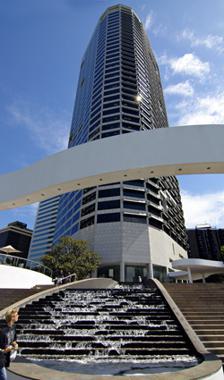
Building: Riverside Centre, Brisbane
Country: Australia
Year built: 1986
Skyscraper in Brisbane, Queensland Riverside Centre Viewed from Brisbane River General information Type Offices Location 123 Eagle Street, Brisbane , Australia Coordinates 27°28′02″S 153°01′49″E / 27.467174°S 153.030163°E / -27.467174; 153.030163 Completed 1986 Owner General Property Trust Height Roof 142 m (466 ft) Technical details Floor count 40 Floor area 50,000 m 2 (540,000 sq ft) Design and construction Architect(s) Harry Seidler Riverside Centre Location of Riverside Centre in Queensland Location 123 Eagle Street, Brisbane City , City of Brisbane , Queensland , Australia Coordinates 27°28′02″S 153°01′51″E / 27.4673°S 153.0307°E / -27.4673; 153.0307 Design period 1970s-1990s Late 20th century Built 1986 Architect Harry Seidler Architectural style(s) Modernism Queensland Heritage Register Official name Riverside Centre Type state heritage Designated 1 December 2023 Reference no. 602401 Type Commercial/Financial/Professional: Commercial offices/suites; Commercial/financial/professional: Professional offices/suites Theme Working: Working in offices Riverside Centre is a heritage-listed office building at 123 Eagle Street, Brisbane CBD , City of Brisbane , Queensland , Australia. It was designed by Harry Seidler , and was built in 1986. Completed in 1986, it contains 40 storeys and rises 146 metres (479 ft) above ground. The building is owned by General Property Trust . It was added to the Queensland Heritage Register on 1 December 2023. The base of the building fronts the Brisbane River with a CityCat wharf , has many cafes and restaurants. The Riverwalk , which links the central business district to suburbs both up and down the Brisbane river was built between the water and the public space surrounding the skyscraper. The open plaza and steps at the tower base is a recommended viewing point for the Riverfire celebrations. It formerly held the Brisbane Stock exchange. Norman Carlberg was the sculptor who collaborated with Seidler on works for the Riverside project. The site was initially a cemetery. It was later occupied by low level buildings attached to wharves. Riparian Plaza , the second major building in Brisbane designed by Seidler, was completed in 2005 and is located near the Riverside Centre. One One One Eagle Street is located between the two buildings. History Completed in 1986, Riverside Centre was designed as development company Lend Lease's principal project for the 1980s. It was built during a boom in office tower construction in Brisbane, including the emerging heart of the financial district between Queen and Edward streets. Designed by internationally renowned architect Harry Seidler in 1983, the $200-plus million development included a 40-storey office tower, a plaza providing open-air public space with access to the Brisbane River, and entertainment, food and transport facilities. Riverside Centre became home of the Brisbane Stock Exchange , with a purpose-built bourse on the lower office levels. It also became a popular centre for recreation, as Brisbane's social focus was increasingly oriented towards the outdoors and the river. Growth of the Brisbane Central Business District Part of the traditional lands of the Turrbal and Yuggerah people, the colonial occupation of Brisbane began with the Moreton Bay Penal Settlement (1824), before the area was opened for free settlement in 1842. Established on the site of the former penal colony, Brisbane then was encircled by two reaches of the Brisbane River, and was declared a port of entry in 1846. It became the capital of the colony of Queensland in 1859, and was proclaimed a city in 1902. The expansion of the colonial economy and related shipping activity from the 1840s shaped the need for buildings in Brisbane to house office-based work, banking, and insurance. Brisbane developed as Queensland's commercial and financial centre and its major port, hosting the headquarters for the colony's principal businesses, financial institutions, shipping companies and government. Its buildings were erected largely in economic boom periods in the central business district (CBD) in the 1860s, the 1880s and the 1920s. These were clustered into precincts, with most of the government buildings erected along George Street , the retail and financial district stretching down Queen Street, and a shipping, wharf, and warehouse precinct along the Town Reach , the riverfront between the Botanic Gardens and the Kangaroo Point bend. Surviving wharf and warehouse buildings in this precinct include AUSN House ( Naldham House ) (1870s), the Port Office (1880), the Brisbane Customs House (1889), Naval Offices (1901), and Smellie & Co's warehouses (1888, 1887 and 1896). In the early 1920s, most of the Brisbane CBD 's buildings reached only one or two storeys (including residences), with warehouses up to three and four storeys, and a small number of commercial buildings extending up to eight storeys (such as Perry House , built in 1910). The 1920s boom brought taller buildings, but in 1926, building heights were restricted to a maximum of 132 feet (40 m), or eleven storeys. The maximum height could only be achieved for buildings of fireproof construction, in streets wider than 33 feet (10 m); otherwise lower limits applied. Churches, chapels, ornamental towers, domes, and decorative architectural features could exceed that limit. Accordingly, financial buildings along Queen Street were erected up to ten storeys during the 1920s and 1930s, but most of the CBD's buildings were lower, including the six-storey Finney Isles store (1936), seven-storey National Mutual Life Association Building (1926), seven-storey National Bank of Australasia (1930), and ten-storey Colonial Mutual Life Building (1931). By the time construction work was halted for the outbreak of World War II , the Brisbane City Hall clock tower was the tallest structure in the CBD, being 278 feet (85 m) high. The rise of the office tower The second half of the twentieth century brought considerable change to the Brisbane CBD. Brisbane's population climbed to half a million in the late 1940s, overtaking Adelaide as Australia's third largest city. The CBD's first postwar office building, an eleven-storey curtain wall modern office block for MLC, was completed in 1956, though a credit squeeze limited further construction for the next several years. Between 1950 and 1965 few office highrise buildings were constructed in Brisbane. These included: Mutual Life & Citizens (MLC) Insurance Building, the first curtain-wall high-rise building in Queensland ( Bates Smart and McCutcheon , in association with Conrad and Gargett , 1956), Friendly Society Building (1957), and Taxation Building (1961). These all stood below the 132 feet (40 m) height limit. Shopping centres were built in the suburbs and shipping facilities moved further downstream towards the river mouth, leaving the CBD's traditional retail and wharfing precincts in decline. The shift of the wharves occurred in port cities worldwide in the second half of the twentieth century, as small inner-city wharves could no longer accommodate larger ships nor containerisation facilities. In Brisbane, additionally, the Kangaroo Point bend was too difficult for large ships to handle. Port facilities were relocated downstream from the 1940s, and ultimately the Port of Brisbane was built near the mouth of the river. However, Queensland's mining and property industries boomed in the 1960s and 1980s, encouraging investment into the state. This, accompanied by governmental encouragement of private enterprise, favourable development policies and the removal of building height restrictions under Brisbane's first Town Plan in 1965, increased business in Brisbane's CBD. High-rise offices were constructed across the CBD to meet demand from Queensland's growing tertiary industries, particularly finance (including banking, insurance and assurance, and merchant banking); government; and to serve as state headquarters for Queensland's agricultural, pastoral and mining companies. This private development was accompanied by a city-wide council-led program to modernise Brisbane, by providing or upgrading public facilities, roads, sewerage systems, and undertaking beautification projects: The high-rise office tower emerged as a building typology during the late 19th century in Chicago and New York in the United States of America, where architects and engineers manipulated the metal frame, electric lift, and air-conditioning systems to establish tall buildings for work spaces. During the mid-to-late 20th century this building type was increasingly constructed in Australian cities and continuously evolved with the established building tradition. While there are numerous descriptions of the height associated with the term "high-rise" worldwide, it is most often based on building codes and fire regulation applicable in individual geographical locations. With the removal of height limits in the 1965 town plan, Brisbane's high-rises rose above 132 ft (40.23m; approximately 11 storeys). High-rise office towers from the late 20th century typically featured a structural frame of metal, reinforced concrete or pre-stressed concrete; repeated floor plates with spaces for desk work; entrance foyers for centralised access; and vertical cores that usually assisted in withstanding lateral forces such as wind and included: lifts, stairs (for fire egress), toilets and service ducts. Most buildings of this type adopted the "shell and core" concept, where the exterior design of the building was highly-specified, and the interior spaces were standardised and flexible (largely open-plan), allowing for tenant-specified individual fit-outs and periodic refitting. Semi-public spaces that were at the forefront of user-experience, such as entrance foyers, lifts, boardrooms and restaurants, were often of a more refined architectural finish. During the 1960s and 1970s, heavy concrete curtain wall cladding was popular, and from the late 1970s, building designs increasingly featured flat, sleek and reflective surfaces, including all-glass facades or polished marble or granite. The curtain wall cladding was often modular and prefabricated. Sun control was handled in various and evolving ways, such as structural frame projections, external shading devices (including external hoods, screens, egg-crate sun breakers (horizontal and vertical flanges positioned in a square grid), or sun-blades), reflective glass, or interior blinds. Between 90 and 100 high-rise offices were constructed in the Brisbane CBD between 1965 and 2000, with more in near-city suburbs. The first building to claim a height over eleven storeys, the 16-storey Pearl Assurance office, was completed in 1966. The next several years brought a series of ever-taller buildings, from the 20-storey Manufacturers Mutual Insurance Building (1967); to the 23-storey Bank of New South Wales (1970); the State Government Insurance Office (1971); the first building over 60 metres (200 ft), 167 Eagle Street (1973); and a series of high-rise towers for government, mining, investment, financial and insurance groups completed by 1976, mostly designed in the "international modern" style which dominated high-rise office design in Australia. As at 1995, 80 percent of Brisbane's office space was constructed after 1970. The most intense growth in the CBD occurred in a five year period in the mid-1980s, when development underpinned by a resources boom triggered extensive office building construction. Almost 1 million square metres (11 × 10 ^ 6 sq ft) of floorspace was constructed in Brisbane during this time, significantly reshaping the city's appearance. Sydney and Melbourne had also experienced high-rise office growth, but, according to a 1985 commentator, "The boom in Sydney had to stop earlier because they simply ran out of space, and in Melbourne the boom just wasn't as strong. Brisbane was really it - the boom was extraordinarily strong and it went without any hitches". The former wharf and warehouse precinct along Town Reach was a focus for high-rise office development. It held the city's first high-rise and two of the tallest buildings (167 Eagle Street, 1973; and AMP Gold Tower, 1978), as well as several more modest high-rise offices. The construction of the city's first fully glass-clad "Gold Tower" for AMP in 1978 gave rise to the precinct being called the "Golden Triangle", and its reputation as a desirable office location. Office towers were erected in the Golden Triangle and named for the highest-paying lessee, ranging in scale from the 18-storey, $9 million GWA House on Market Street (1982), to the record-setting $60 million AMP Blue Tower (1984), a 35-storey "technologically-advanced marvel". Other towers erected in the Golden Triangle included the City Mutual Life building (1978), Charlotte Tower (1982), GWA House (1982), Société General House (1982), Bank of Queensland Centre (1982), Bank of New Zealand (1983), and 200 Mary Street (1986). The Golden Triangle became the CBD's acknowledged financial heart as the precinct became home to a series of "gleaming office towers". This development was described as: "Since the "82 Games high rise development has stretched up along the banks of the river, great canyons of steel, concrete and glass. Modern buildings that reflect the gold of the early morning sun." The 1980s also saw the emergence of office towers described in real estate parlance as "blue chip", "premium" or "prime", responding to demands from the financial and professional sectors. No objective rating system of building classifications existed at the time. The Building Owners and Managers Association and Property Council of Australia's Office Quality Grade Matrix was developed in the early 1980s to aggregate vacancy statistics rather than as a building ratings tool, though it was used as such (and in 2003, Riverside Centre and Waterfront Place were ranked as Brisbane's only premium buildings). Guidelines for office building quality were not developed until 2006. In the interim, the real estate market used subjective terms of prime, premium, A-grade etc. Notable amongst these were the Gold Tower, its twin "Blue Tower" (1984), the CML building on Queen Street (1984), Capital Centre on Adelaide Street (1984), Central Plaza One and Two (1987–88), and Waterfront Place (1990). These ratings led to some tenants seeking to upgrade away from buildings perceived to be lower grade. A Jones Lang Wootton (JLW) survey in October 1985 identified Santos House, Comalco Place [Blue Tower], and the Colonial Mutual building as "prime", with the forthcoming Riverside Centre and Central Plaza One also to fit into that category. In January 1987, when JLW's associate national director said that "contrary to popular belief, there is not an abundance of prime new office space available". In a single decade (1979-1989), Brisbane climbed from one of the least expensive cities for office rentals in the world, to 15th in the world for premium office buildings, and 24th in the world for office rentals overall. Brisbane had not been surveyed in the 1979 commercial property report, but its rents were on par with the second-lowest tier of cities which had been included in the report, with only one city ( Johannesburg ) commanding lower commercial rents. In the same decade Sydney experienced relatively little change, dropping from the fifth most expensive city in the world for commercial rents in 1979, to seventh most expensive city in 1988, and climbing to the sixth most expensive city in 1989. The long boom of Brisbane's office towers ended abruptly in 1990. Projects were put on hold as the Queensland economy began a downward turn, and Australia entered a recession. Several proposed major office towers projects were postponed or abandoned. Strong building activity did not recommence for another decade. After 1990, high-rise office buildings were constructed at 310 Ann Street ( c. 1992 ), State Government offices on George Street (1993), and the Harry Gibbs Commonwealth Law Courts (1994). The Crow Howarth building, opened in 2001 at 120 Edward Street, was announced as the "first commercial office building in the Brisbane CBD for over a decade". One project, Admiralty Wharves, was ultimately constructed in the 20th century, but without office towers as originally planned. Lend Lease, Harry Seidler and Associates, and Riverside Harry Seidler, 1954 In 1979, development company Lend Lease began investigating sites for a landmark project. Lend Lease, established in 1958 by Dick Dusseldorp , was one of Australia's largest development construction companies, responsible for housing, retail, and commercial construction across Australia in the second half of the 20th century. By 1985, Lend Lease had 'acquired a reputation for being Australia's premier property-development company producing developments "of such a scale and quality that few developers are in a position to compete against them". By 1989 it was Australia's 20th largest company. The company changed its name from "Lend Lease" to the single-worded "Lendlease" in 2015. The company formed a development triumvirate with construction and engineering business, Civil and Civic , and financial enterprise, General Property Trust (GPT), allowing it to undertake significant projects. Civil and Civic itself had been established in 1949 when Dusseldorp arrived in Australia to inspect the Snowy River Scheme for a Dutch joint venture, and decided to invest in the company's development potential. GPT was floated in 1971 and was the country's largest trust by the mid-1980s. These included: stage one of the Sydney Opera House , Caltex House, Sydney (1958), Lend Lease House, Sydney (1961), Hobart Place, Canberra, Consolidated Zinc building , Melbourne (1959), and Princes Gate towers , Melbourne (1966, demolished). The company had built two "landmark" or statement high-rise projects in Sydney: Australia Square (1968) and the MLC Centre (1976), both designed by architectural firm Harry Seidler and Associates. Encouraged by Queensland's economic progress and forecasts for further growth, the company focused on the Brisbane CBD for its 1980s landmark. Forecasts for further growth included the state's growing population, the ongoing mining boom and resources development, and potential for growth in leisure and tourism industries, all of which would be reflected in demand for commercial office space in the central business district. The company's attention was drawn to the burgeoning financial centre, where, by 1979, office towers lined the streets between remnant shipping company and government maritime buildings. Though construction had shifted towards the river, development on riverfront sites had been limited by a proposed riverfront road. The riverside road had been recommended in the 1965 Brisbane Transport Study, undertaken by American planning firm Wilbur Smith and Associates, and adopted by the Brisbane City Council as policy. The road, or Petrie Bight Expressway, was to be a twin to the Riverside Expressway running along North Quay to the Captain Cook Bridge , and any riverfront development would have to make provision for the road. The proposed expressway was partly responsible for the inability of British developers Hammerson Group to complete its proposed three-tower riverfront plaza, restaurant and bridge development. Later it contributed to the collapse of a plan to open a Hilton Hotel on a riverfront site. The Hilton Hotel instead opened in Queen Street, in a building designed by Harry Seidler and Associates. The disused wharves of the Australasian United Steam Navigation Company (AUSN), Thomas Brown and Son, and Nixon Smith remained in situ, used for carparking. A Lend Lease subsidiary, Lend Lease Developments, began to acquire multiple sites fronting Eagle Street and the river. These included the Wool Exchange, the buildings of transport company Luya Julius, Sun Alliance, Scottish Union, and Chiropractic House. In June 1981, the company announced that it had received approval in principle for a multi-million dollar riverfront development project. After a year of planning, revisions, and land purchases, in August 1982 the Courier-Mail published plans for "Riverside Brisbane", Lend Lease's $200 million development for its 1.4-hectare (3.5-acre) Eagle Street site. "Riverside Brisbane" was proposed to include an office tower, shops, residential apartments, plazas, promenades, a marina, an "historic precinct" for the soon-to-be-demolished Wool Exchange, and a section of the riverfront road, a condition of the development's approval. The accumulation of multiple large sites for a single development was not new to Lend Lease: its Brisbane project followed the successful pattern established in the 1960s with Sydney's Australia Square. In Brisbane, this involved purchases from a large number of reluctant sellers, who, according to the Lend Lease Corporation managing director, had to be made "offers they couldn't refuse". For Lend Lease, the high cost was offset by adherence to its risk avoidance philosophy. As Lend Lease Development's Queensland manager, Trevor Reddacliff, stated: "As a company, Lend Lease does not speculate and it does not create demand. A lot of leaders fail. We as a company would prefer to follow an established demand and probably pay a premium to avoid risk." The company highlighted its desire to create a "total pedestrian environment" with tourist facilities including restaurants, taverns and bistros "to give the complex life after business hours". 1978 map of the area showing Parbury Lane and the AUSN wharves, replaced by the Riverside Centre Over the following year, Lend Lease continued to accumulate land, as well as leasehold over a laneway (Parbury Lane), and the AUSN's No. 11 and No. 13 wharves within the river. Having acquired control over a 2ha site, Lend Lease engaged architect Harry Seidler to redesign the Riverside project in August 1983. Austrian-born Seidler had already achieved significant renown as an architect in residential and commercial designs, including the award-winning Rose Seidler house (1950), Australia Square, MLC Centre, the Australian Embassy in Paris (1977), and the soon-to-be-completed Hong Kong Club Building (1984). He had received multiple awards from the Royal Australian Institute of Architects , including its highest honour, the Gold Medal, in 1976, for outstanding achievement in architectural design and the promotion of architecture and the profession; and received an OBE for his services to architecture in 1972. His firm, Harry Seidler and Associates (established 1960), had been working with Lend Lease almost since its inception, designing apartment buildings (Ithaca Gardens,1960) and the controversial Blues Point Tower (1961), recreational facilities (Thredbo Ski Lodge, 1962) and commercial buildings, Australia Square and MLC Centre, the former of which was considered "one of Australia's most important works of the postwar period". Influenced by international architects, artists and designers Walter Gropius , Oscar Neimeyer , Marcel Breuer and Josef Albers , Seidler's designs strongly adhered to principles of modernist architecture . Modernist architecture developed in pre- World War I Europe and gained popularity in Australia after WWII. Notable for a rationalisation of planning, emphasising clarity and simplicity of form and detailing, the style had been adopted in Queensland in a variety of residential, religious, public, and commercial buildings. Examples include James Birrell's Centenary Pool Complex (1959), Brisbane City Council Carpark (1960), and JD Story Building at the University of Queensland (1964), Karl Langer's Main Roads Department Building (1967) and Chapel of St Peter's Lutheran College (1968), Jan Kral's Chelmer and Graceville railway station buildings (1959), and Donoghue and Fulton's Townsville General Hospital (1951). Seidler was one of the country's foremost postwar architects to design in the modernist style. "From the early 1950s onwards, the steady stream of uniformly high-quality work from Seidler's office set a standard against which the work of other modernists has tended to be judged". As in earlier projects, Lend Lease allowed Seidler creative freedom to achieve the design requirements. Lend Lease's brief for the project was for 50,000 square metres of commercial office space with 1,500 square metre individual floor areas, including a purpose-built facility for the Brisbane Stock Exchange, a five-storey office building, retail and tavern, a hotel, riverside restaurant, public ferry, and private marina. Riverside was one of the final collaborations on which Seidler would have such freedom, after a change in Lend Lease leadership. While the facilities remained relatively consistent with the earlier design, Seidler's design for Riverside reenvisaged them into an integrated plan adopting his architectural philosophies, similar to his designs for Australia Square and MLC Centre. The Riverside project design was reportedly produced by Seidler over a weekend. At the centre of the site was a triangular-shaped office tower, set in an open-air plaza, with surrounding low-rise retail, entertainment, and commercial facilities. The buildings featured clean lines and limited ornamentation. The positioning of the office tower, set back on its plaza, was in accordance with modernist design principles, while the curved form and position of the low-rise buildings within the plaza provided an organic-shaped contrast to the geometry of the tower. The office tower was 40 storeys, including two basements for carparking, but is someimes described as being 38 storeys through 42 storeys. The tower's height has also been variously recorded as between 146 and 154.7 metres (479 and 508 ft). The inconsistencies appear to be due to the inclusion or exclusion of the two basement levels, the number of office levels (possibly including or excluding the open-air penthouse sky terrace), and the number of storeys occupied by the foyer. The office tower was positioned in line with the city street grid, providing views along Eagle Street and down Elizabeth Street , while its triangular shape allowed two-thirds of the office's full height glass windows to face the Brisbane River. Aluminium sunshades, fitted on two sides of the building, were designed to address the different angle of the sun on each elevation, but minimise disruption to the views. Recessed sky terraces interspersed across two sides of the building broke up any repetition. The tower was to be clad in a cool pearl-coloured granite, providing a contrast to the glass towers emerging along Brisbane's skyline. Eagle Street entrance, 2023 The main entrance to the tower building, from Eagle Street, was covered by a glass canopy with gathered columns. In 1989, Riverside Centre's entrance canopy was described as "a glass rendition of the traditional verandah" in a piece by Harry Seidler, who stated, "The fact that we occasionally have downpours can generate a response in design solutions for the covering of building entrances. The results can translate our needs into unmistakably Australian images." These were braced by radiating concentric floor ribs, providing ornament as well as being a structural necessity. This led into a four-storey (15m), glass-walled foyer, with exfoliated black granite-lined floor with strips of travertine. The foyer was ceiled by external support concrete beams brought together in a decorative web pattern, designed by Mario Desideri, successor to renowned Italian engineer Pier Luigi Nervi . Seidler continued to uphold the lessons of Nervi throughout his enduring career. Indeed, in his following buildings, such as the Grosvenor Place in Sydney and at the Riverside Centre in Brisbane and for a bridge proposal in Brisbane (1978), Seidler adopted a section for the pillar that recalls the trestle designed by Studio Nervi. Services were located in the building's core. The height of the building required three banks of lifts, with changeover levels, and a separate lift to the two basement carpark levels. The tower contained 36 levels of offices to be leased to commercial tenants. The column-free, open floor plates allowed for fit-outs to be adapted to a tenant's preferences, and easily altered when turnover occurred. At 1,500 square metres (16,000 sq ft) the tower's floor size was unusually large, allowing larger firms and businesses to consolidate their operations into a smaller area, providing advantages in improving communications and reducing costs. Plans for the plaza changed slightly after an additional land purchase was settled in 1984. A 350-room hotel building was postponed for a later stage, while a six-storey office building morphed into a single-storey commercial structure; and a low-rise riverfront residential apartment building was removed. The latter provided additional space for the open plaza, which occupied over half of the site, providing unimpeded views and direct public access to the river. It was enhanced by landscaped gardens, trees, and a jet fountain water feature which pooled on each side of the triangular building's riverside face, and cascaded down the terraced plaza towards the river. The landscaping was by Hawaiian firm Belt Collins & Associates and the fountain by American Richard Chaix, though Philip Goad notes that Harry Seidler and Associates were responsible for the hard landscaping. Stairs and ramps (called by Seidler, stramps) carried pedestrians down to the riverfront, where a promenade extended along the site's 180m river frontage, lined with bollards linked by nautical chains, purpose-designed by the architectural team. A ferry terminal and marina, which led off the promenade, provided public and private access to the site from the river. Views from the plaza took in the sweep of the Town Reach, Kangaroo Point Cliffs and Story Bridge , framed by a curvilinear beam across the step-ramp and cascading fountain. The public plaza was of particular significance to both Seidler and Lend Lease. Lend Lease had long envisaged the waterfront public space as an important part of the landmark project, while for Seidler, the provision of public space in the creation of an urban environment was an essential part of his design. Seidler considered it "socially irresponsible to build to high indexes of 12 or 14 unless there is a limit on site cover of no more than 25% to 35%... to generate some breathing space of the additional thousands of people that work in such buildings to create genuinely useful, new, open or sheltered urban spaces - places of repose and recreation - much needed open public space on private land". Seidler said that Riverside would be a place for people: "It'll be a meeting place, a shopping place, an eating place - a landmark for decades to come." Construction of the Riverside Centre Site work was underway on the project by April 1984, when the name "Riverside Centre" was publicly used. Construction work officially began in June 1984, and was launched with a flag-raising ceremony featuring the Queensland Theatre Orchestra, two tonnes of fireworks, a 400-person cocktail party, and a two-hour riverboat dinner cruise for one hundred children from the St Vincent's Home for Children. In accordance with its intention for Riverside Centre to be its landmark development of the decade, Lend Lease promoted the building project heavily, including addressing any potential issues with an immediate public relations campaign. When a series of blackouts affected CBD buildings in March 1985, Lend Lease advertised Riverside as 'Brisbane's Most Prestigious Powerhouse', promoting it as "the only major centre with 4 generators capable of supplying 100% power to the whole building, a technological masterpiece". Civil and Civic began construction of the office tower in 1985, progressing at an average of one floor every four days. The core was built first using a jump-form technique, and the concrete tower was poured in place , with prestressing occurring on site. Economic considerations built into the design helped to speed construction and minimise costs; the corners of the tower's triangular shape were rounded to simplify the design, and repetition of elements allowed for uniformity of structural beams. Seidler devoted much attention to the systematic manner in which the work would be erected and to the precise detailing of its tectonic form. Seidler said "A triangular office configuration with one third of a circle in each corner results in a building with only one span length for every beam and only one facade unit of identical structural spacing. This allows a rapid repetitive construction cycle". Pylons were laid into the river in March 1985 for the riverfront road, which was to run under the development, but within months, the requirement for the road had been scrapped. Lend Lease had successfully negotiated a reduction in the height level of the riverside road as plans for the development were underway. The riverside road was publicly criticised, particularly as the river itself was increasingly seen as an asset The road was finally scrapped early in Lord Mayor Sallyanne Atkinson's administration. In her autobiography, Atkinson directly connects the Riverside Centre development to the decision to not proceed with the riverside road. The topping off was celebrated in October 1985 with full-page newspaper advertisements congratulating the workers, and a large party was held. The following twelve months was spent finishing the building, plaza and low-rise buildings, installing office fit-outs, landscaping, and trees on the terrace gardens. This included a 20 metres (66 ft) Moreton Bay fig tree sailed up the river from Jacobs Well on a barge. The fig tree was chosen "to maintain the character of the area", in recognition of the stand of fig trees in a triangle in Eagle Street , but was removed some years later. The cost of the project allowed for high-quality materials, finishes, sculptures, and artwork. A sculpture by artist Norman Carlberg , "Winter Wind", a 10m repetition of a single quadrant shape in white-painted steel was commissioned and installed in the main section of the foyer (from the Eagle Street entrance), and tapestry artwork by Alexander Calder (a favourite artist of Seidler, whose work had been used in earlier Lend Lease developments) along the travertine walls of the lift core on the north and southern sides of the foyer. The architectural team from Harry Seidler and Associates, including Harry Seidler, Henry Feiner, and Greg Holman, designed minutely-detailed interior fittings in what was referred to as "a "ridiculous amount" of design creativity", including purpose-designed light-up elevator buttons, ashtrays, and skirting ducts. Around $15 million was reportedly to be spent on interior fit-outs for tenants in the four month period leading up the building's opening, "the same efforts needed to build a small city high-rise". The Inns of Court tower, built on the corner of Turbot Street and North Quay in 1986, cost $10.5 million, while a 13-storey office tower at 316-318 Adelaide Street, opened in 1986, cost $8 million. The initial fit-out included a purpose-designed facility on the fifth and sixth floors for the Brisbane Stock Exchange , the building's anchor tenant, featuring a trading floor, theatre and a mezzanine over the foyer, and no external windows. Pre-commitment tenants were able to specify their own fit-outs from the outset, including stairs between levels. By its opening Riverside Centre had over 75% pre-committed tenants (a high figure for the time). The plaza was also minutely detailed, with granite seating, signs, waste bins; porfido (porphyry) plaza paving; and the Riverside Centre name and logo across the site. Press releases in mid-1986 noted that the attention to detail went as far as boardroom considerations of the sandwiches to be served in the food court. The plaza buildings included a single storey commercial building on the northern side close to Eagle Street ('North Court' or north-west plaza), and Michael's Riverside Restaurant on the riverside, cantilevered over the river (north-east plaza). On the southern side, a single-storey retail court near Eagle Street flowed into a two-storey building fronting the river promenade (south plaza). The lower floor held "On the Deck" eateries and shops, while on the upper floor was 'Friday's', with outdoor bar terraces featuring finishes in imported granite and overlooking the plaza and river. The plaza buildings' financial, retail, care services and eateries would not only serve Riverside Centre workers, but also the 14,000 to 20,000 office workers employed throughout the Golden Triangle, where these services were limited. A restaurant in the Société Générale building was proposed for opening in 1982, and a cafe; was part of the AMP Gold Tower development. Some other buildings had cafeteria on upper levels, for building users, but few public eateries were located in the Golden Triangle. Lend Lease aimed to provide a range of eateries, from restaurants for business lunches to quick dine-in or casual takeaway, to Friday's, catering for after work crowds. Retail fit-outs were by Aspid International. Climatic considerations had been woven through the design, and were implemented during the construction. The use of sunshades (installed in 1986 as the building's 'eyelids') and granite facing, instead of a glass-faced facade, reduced heat load on the building. The use of granite also reduced maintenance costs. Hailstorms in January 1985 led to extensive testing to ensure the sunshades would withstand future storms, and a year-long study was undertaken to determine individual angles of installation. The glass canopy over the main entrance and a wavy canopy connecting the tower's north-eastern entrance to the northern plaza buildings provided shelter from subtropical downpours. The length of the project allowed time to study and eliminate wind tunnels in the plaza, and to best position outdoor eating areas for summer shade and winter sun. This, Lend Lease Development hoped, "would ensure that people would be drawn to the plaza not only because of its facilities and views, but because it offered the right atmosphere at the right time of year". Tenants moved into Riverside in September, before celebrations to mark the building's opening began on 1 October 1986. The fireworks displays, hot-air balloon launches and parachutist drops were covered in newspapers and on the evening television news. Ten days of celebrations followed. The final day's celebrations included puppet shows, helicopter rides, and another fireworks display. The tower was intended as an "intelligent building", with advanced technology installed. The office tower's "intelligence" was centred on a local area network , controlling services and building automation , communicating automatically with carpark and services, lights, and voice-activated air conditioning. The technology was advanced for the time, but was intended to allow for future technology to be integrated into the building, keeping it "state-of-the-art" for as long as possible. On completion, the building was transferred to GPT. The official handover ceremony included using the tower's advanced technology to turn on the top floor air-conditioning from Sydney. GPT had publicised its interest in purchasing the development in January 1984. This was to be GPT's first investment in Queensland, and Lend Lease chairman GJ Dusseldorp faced questions from GPT unitholders over why they should invest in a property in Brisbane. The state's population growth and the city's favourable development policies were credited with giving Brisbane the "best potential for growth of all the capital cities". GPT's February 1985 meeting, described as "Australia's largest business meeting", was held in Brisbane, where Dusseldorp was inspecting the progress of Riverside Centre. The acquisition of Riverside Centre on 30 September 1986 for an initial $171.5 million pushed GPT's assets close to $1 billion. Architectural recognition Riverside Centre drew immediate acclaim from the architectural world. It was covered in Australian and international architectural publications, including the Japanese Architecture and Urbanism, Sydney's Corporate and Office Design and Constructional Review, London's Architectural Review, and the Austrian Architectur Actuell. It was awarded the Royal Australian Institute of Architects' (Queensland Chapter) best building award in 1987 (joint winner with the State Works Centre, which is no longer extant), which acknowledged the "superbly detailed, sophisticated" tower as "the central focus of a well ordered urban precinct which provides the city with a fine example of the potential to be gained from positively relating development to the river". The entrance lobby was described as "somewhat overwhelming, but impressive"  and overall "the incorporation of water in the pedestrian concourse, art works in the lobby and well selected furniture contribute to an overall feeling of good taste". The foyer was divisive; the 1988 Robin Dods award jury president expressed reservations over its height, but in 1992 the RAIA Queensland Chapter president called the foyer "outstanding" in its uniform use of materials and skilful integration of the structural elements into the decoration. The curvilinear beam was questioned by architectural commentators and members of the public (as it "seems to interfere with the river relationship and restricts views to Kangaroo Point", but, Seidler explained, it served a most important aesthetic purpose. It defines and forms the visual boundary to the public plaza (without which the space would just 'fall out' towards the river). This is an essential factor in creating a valid urban space in which people feel 'contained' and are tempted to linger, which they do not in open plazas without visual boundaries." The national architectural body, the Royal Australian Institute of Architects, awarded Riverside Centre the Sir Zelman Cowen Award for non-residential works in 1987 (joint recipient with Dinner Plain Alpine Village, near Mount Hotham ). The Sir Zelman Cowen Award was generally awarded for public architecture, but Riverside Centre's public pedestrian plaza set it apart from other private developments. As the jury noted, Riverside Centre reflected Seidler's approach to high-rise projects, where "the use of a high-rise solution justified by the provision of open space for people at the foot of his buildings, providing a community attraction for all those who do not directly use his building, but seek shelter in the city oasis he creates". While the project was not "anything radically new" for Seidler and his "already well-honed skills", the project's scope and size "allows his very simple clean cut design approach to make an impact by its repetition over a large area and a number of small buildings at the concourse level". Also "'Brisbane's Riverside Centre might seem, because of its substantial office tower, to have wandered over the borderline between the public and the commercial categories. Nevertheless, anyone who has been in Brisbane on a weekend, when the Riverside ground level plazas are throbbing with market stalls, eating and meeting places will appreciate what a vital contribution this architecture makes to public urban life". In addition to the "interesting architectural solutions" of the building itself (including its triangular shape, clean building lines, the texture provided by the aluminium sunscreens, and the 'imagination and attention to engineering detail' expressed in the foyer's ceiling), the "impressed jury" noted Riverside Centre's "unique relationship to the Brisbane River", linking the tower to the river and making the river "not only part of the building, but a focal point". Renowned British historian of modernist and contemporary architecture, Kenneth Frampton , authored a publication on Riverside Centre in 1988. "In many respects Riverside Centre represents a consummate synthesis of everything that Seidler has projected and realised over the past twenty years", Frampton wrote, marvelling at the "straight-forward logic with which Seidler has arrived at the parti for Riverside Centre". "A balance is established between the twin dialogical themes that inform the entire work; on the one hand, the opposition between tectonic and organic morphologies, on the other, the play between symmetry and asymmetry, which permeates the entire site and which will be so much more dynamic as a dialogue, once the project is complete". In a later publication, Frampton highlighted the vertical juxtaposition of the tower against its horizontal length; the play between symmetry and asymmetry of the structures across the site, and "the contrast between the tectonic logic of the skeleton structure and its plastic amplification as an isostatic form". Months after the completion of Riverside Centre, Seidler was named a Companion of the Order of Australia (AC) for the advancement of architecture. He and the architectural firm went on to design a number of office towers around Australia, including Grosvenor Place, Sydney (1988); Shell House, Melbourne (1989); Capita Centre, Sydney (1989); and QV1 , Perth (1991). Frampton and some later commentators, including Australian architect, academic and author, Jennifer Taylor , considered Riverside Centre a standout amongst Seidler's later office tower developments: an evolution in Seidler's work incorporating the landscape concepts of South American architects Burle Marx and Niemeyer and notions of "isostasis". Neville Quarry notes that 'in his recent works, such as QV1 in Perth and the Riverside Centre in Brisbane, that Seidler's balancing of the contending pressures of rectilinear and curvilinear motifs would most closely fit Frampton's notions of isostasis". Seidler's solution to the problems of urban space in Australian architecture; a demonstration that it was "still possible to continue with a viable culture of modern architecture"; and "a notable urban achievement, which, besides being an accomplished work of architecture, regenerated an entire urban precinct and turned the focus of a city towards its river with unprecedented generous riverside plazas". In 1996, the Royal Institute of British Architects awarded Seidler the Royal Gold Medal for Architecture, one of the highest honours for architects in the world, for his body of work. In his accompanying speech, Seidler referenced Riverside Centre (alongside other projects). Seidler was the second of only two Australians to date to receive the Royal Gold Medal for the promotion of Architecture, awarded since 1848 (the first being Sir Arthur George Stephenson , CMG, AMTPI, in 1954). In 1988, Riverside Centre received further recognition as the joint winner of the Robin Dods award (a triennial award by the RAIA Queensland Chapter for excellence over a three-year period), as, according to the judging panel, it 'sets an incredibly high standard as well as giving Brisbane a magnificent riverfront public space'. The building received first prize in the 1989 Marble Architectural Awards in Carrara , Italy. In 2011, the Queensland Chapter of the Australian Institute of Architects (formerly Royal Australian Institute of Architects) awarded Riverside Centre the Robin Gibson Award for Enduring Architecture . This award is given to a structure at least 25 years old, of outstanding merit that, considered in a contemporary context, remains important as a high quality work of architecture. Riverside Centre was also recognised as significant 20th century architecture by the AIA at both State and National levels. Office impact Riverside Centre's opening had an immediate impact on Brisbane's commercial office market. Thanks to the availability of river views across two-thirds of the tower, Riverside commanded some of the highest rents in Queensland - $444 per square metre in 1988 - and was credited with increasing rental levels in prime office market from 15% to 20%. The office tower's triangular shape was selected to enable the highest number of office windows with views of the Brisbane River, as real estate professions advised that rental returns for offices with clear, unobstructed water views would be 15% higher. The presence of the Brisbane Stock Exchange in the tower encouraged legal, accounting and stockbroking firms, including some establishing Queensland offices for the first time. The prestige of the building was also acknowledged as a draw for some tenants. The Queensland Division of the Building Owners and Managers Association awarded Riverside Centre a special citation for its "outstanding contribution to the city by establishing Brisbane as a mature commercial centre and for its civic and environmental design". Developers undertaking other large office tower developments in the Golden Triangle acknowledged the new standard the project had set for the "top end of the market", while the Queensland Governor stated in 1988 that Riverside Centre "has brought a whole new dimension to the standard of accommodation to which professional and commercial organisations may aspire". Serge de Kantzow, who was behind the Central Plaza One development, stated in 1985 that his office development "would be designed specifically to fill the prestige market after Riverside opens". FA Pidgeon, then developing the Waterfront Place development nearby, said that Riverside Centre "set the benchmark and created an awareness of the desirability of prestige space", and that Riverside "had demonstrated that when a building stood out 'a country mile' ahead of the others, it created its own demand", adding that Waterfront Place "will set new standards". In 1989 the chairman of the Queensland-based development company Kern, Barry Paul, said that Brisbane needed to create more modern buildings to remain competitive: '"If Brisbane doesn't produce more Riversides and more Waterfronts, then the Brisbane CBD will be obsolete". Kern had recently completed the Harry Seidler-designed Grosvenor Place in Sydney and had planned a development, Landmark Tower, also designed by Harry Seidler, on Margaret Street . Though a private development, Riverside Centre was highlighted by state and local governments as evidence of the city and Queensland's growth and development. It was promoted by successive Brisbane Lord Mayors as part of Brisbane's diamond jubilee and the Shine On Brisbane campaign; in the United States as a technologically "intelligent" building; and was featured in a Queensland Government television programme in the late 1980s. Its completion, alongside that of the Brisbane Transit Centre in Roma Street, prompted "a school of thought that Brisbane is capable of being the business capital of the south-west Pacific by the year 2000". The scope and cost of the office tower development project was significant. The size of the site - 1.4ha - dwarfed most of the sites on which Brisbane's other office towers were erected. Lend Lease had amassed a 2 hectare site in total (both freehold and leasehold), but stage one had been laid out on 1.4 hectares. Few other office high-rise towers were erected on such large sites, with only two subsequent projects (Waterfront Place, 1990, and Cathedral Square, 1989) on par. The Riverside Centre site also dwarfed several CBD sites intended solely for public purposes or recreation, including Post Office Square , King George Square , Anzac Square , and Queens Gardens . For a brief time it was the tallest building in Brisbane (though its successor was under construction when Riverside opened). At a reported cost of $200 million, Riverside Centre was the first office tower development in the CBD to cost over $100 million, and was significantly more expensive than the record-setting AMP Blue Tower, constructed two years earlier for $60 million. The official cost of the project was not publicly released, though several different figures were reported. Initially reported as a $100 million in 1981, the estimate had climbed to $200 million by August 1982. By December 1983, it was reported as a $250 million project, more expensive than both Expo 88 ($180 million) and Conrad Jupiters Casino at the Gold Coast ($175 million), as Lend Lease revealed that it had already spent $40 million on the development. By 1984 this cost had been revised again to $300 million, but that figure was to include a second stage development. The development was sold to General Property Trust in 1986 for a sign-over price of $171.5 million and a total sales price of about $200 million. The project was mostly commonly referred to as a $200 million project, including by contractors Civil and Civic. Riverside Centre remained one of the few 20th century office tower developments in the Brisbane CBD to cost over $100 million, with only two further projects, both neighbours to Riverside Centre, before the economic recession of the 1990s: the two-tower Central Plaza complex designed by Japanese architect, Kisho Kurokawa , and Queensland architectural firm, Peddle Thorp , opening in two stages; and Waterfront Place , designed by Perth architectural firm Cameron Chisholm Nichol , and also opened in two stages (Eagle Street Pier, 1989; Waterfront Place, 1990). Public impact Ferry wharf at the Riverside Centre, 2023 The public aspects of the development were also quickly appreciated, as Riverside Centre began to draw people to the city after working hours. Ferry services started at the Riverside ferry wharf , which replaced the Creek Street ferry stop, in October 1986, bringing city workers and visitors to and through the site. A high-speed service running to the University of Queensland's St Lucia campus started the following year, and CityCats served the terminal from 1996. By 2003, Riverside was Brisbane's busiest ferry terminal, serving 400,000 passengers annually. The riverfront promenade was incorporated into a bikeway that was extended along the riverfront in the mid-1990s, providing riverfront access to the site for pedestrians, cyclists, and commuters. Subsequent developments, including Waterfront Place, had included promenades to link into Riverside Centre's, before it became part of Riverwalk in 1997. The south plaza eateries were advertised to the public to "come and enjoy" while "soak[ing] up the feel of the tropics under the sun and the palms, beside the river". Friday's and Michael's became popular venues for Brisbane residents - students, those celebrating special events, and office workers - over the following years Friday's hosted Australia Day and end of financial year parties for corporate workers, charity fundraisers with up to 800 people, music events, and university student carnivals with over 2,000 people. In 2008 and again in 2018 Friday's was described as a "Brisbane institution". Building management and tenants hosted art displays, showcase exhibitions, and fundraising events in the foyer; and a viewing gallery in the Stock Exchange fit-out was open to the public. In May 1987, the recently-formed "Cats Tango" craft markets were moved to the Riverside Centre plaza. Renamed the Riverside Markets, the Sunday event proved a huge attraction, bringing large numbers of suburban residents and international tourists to the site on a weekend for the next 22 years. Architectural commentators also noted the popularity of the plaza at lunchtimes and weekends with the market in 1992. The Riverside Markets were promoted internationally and won two tourism awards before they moved locations. Riverside's development, and the intense change in the CBD's physical fabric, was accompanied by significant social and cultural change. As Brisbane's population reached over one million people in the early 1980s,. The population growth through the 1970s, particularly from interstate migration and an increasing proportion of tourists, moved Brisbane "closer to challenging Melbourne's status as second city". The city prepared to host two major international events: the 1982 Commonwealth Games and the 1988 World Exposition (colloquially Expo 88 ).The "Shine on Brisbane", 'Image "82" and 'Image "88" campaigns encouraged beautification in and around the city, and the city was promoted internationally (particularly in the United States) amidst a push to encourage international tourism. Brisbane was also the host of the 1989 International Conference on Tall Buildings and City Development, run by the International Council on Tall Buildings and Urban Habitat. Pedestrianism was improved in the city centre with the construction of pedestrian bridges crossing Anzac Square (1982) and the opening of Post Office Square (1984). The Queen Street Mall , opened in two stages (1982 and 1987) both improved pedestrianism and enticed shoppers to return to the city. Legislative change in the late 1970s provided for Friday night shopping in the city and Sunday trading in hotels. Riverside Centre was part of Brisbane's identity shift in the 1980s, providing facilities for al fresco dining before it was incorporated into the Town Plan in the 1990s; and popularising open, riverfront gathering space with markets and promenades in the leadup to Expo 88. Other indoor-outdoor dineries also opened before al fresco dining was incorporated into BCC town planning regulations. It was popularised at Expo 88 and Park Road in Milton had become renowned for courtyard dining before footpath dining was officially permitted in April 1992. Christmas tree in Riverside Centre foyer, 2016 Riverside's opening also coincided with renewed public interest in the Brisbane River. A hub for commerce, transport and recreation from the mid-19th century, the Town Reach of the river had fallen out of favour in the second half of the 20th century, as wharves and bathing facilities were removed, and the Riverside Expressway cut off public connection to the riverbanks. Only a promenade through the Botanic Gardens provided unimpeded access to the river. From the late 1970s, river management, development and clean-up committees had emerged, urging an end to dredging, cleaning up the river, beautifying and managing development on riverbanks. Brisbane City Council declared 1987 the "year of the river", creating river management studies and strategies, and a riverfront walk was opened through the mangroves . Increasingly, images of Brisbane portrayed the river from the Story Bridge or Kangaroo Point, with Riverside Centre at their centre. The relocation of the Customs House ferry terminal to Riverside Centre placed the new office tower at the heart of river transport into and out of the city. In coming years, as Brisbane's "River City" identity emerged, Riverside Centre's restaurants and terraces became a popular gathering space for New Years' Eve fireworks, special events such as the arrival of the " tall ships " in 1987 and 2001, the docking of the Endeavour replica in 2011, the annual Riverfire festival fireworks displays, and a  Christmas procession. Some commentators - such as David Malouf - credited Seidler and the Riverside Centre with turning Brisbane "in a whole new direction, so that what had been a sluggish stream at the bottom of the city's backyard became a living waterway", and ultimately the emergence of Brisbane's identity as a "River City": Riverside Centre in the 21st century Riverside Centre has continued to attract and retain high-profile tenants to its office tower, including stockbroking firms, banks, accountants, legal firms and in 2023, the organisers of the Brisbane 2032 Olympic and Paralympic Games . "The Riverside Centre is a funny building in that it is getting on a little big age-wise, but it does not look like it has aged," said one tenant in 2009. "It is just a very high quality building." The tower's anchor tenant, the Brisbane Stock Exchange, was replaced by the Australian Stock Exchange (ASX) in 1990, remaining a significant financial centre in Brisbane until 2005. As home of the ASX, the building was a target for protests in 2001, and Richard Branson launched Virgin Blue onto the ASX from the building's foyer in December 2003. In 2006, the twenty-year old office tower was fully leased, and was still referenced as a benchmark by developers. A spokesman for Devine, about to undertake construction of a 25-level office building on a site with approval for a taller building, noted that the company was "not trying to build the Riverside Centre". In 1999, a section of Riverside Centre's 2ha site was sold to Singaporean development company Bloomberg. Bloomberg and its subsidiary, Riverside Developments, engaged Harry Seidler and Associates to design a new mixed-use (residential, retail and commercial) tower for the site, to be called Riparian Plaza . Designed to complement Riverside Centre, and opened in 2005, Riparian Plaza received the AIA's National Award for Commercial Architecture in 2007. According to de Gruchy, "The sculptural entrance columns of Riverside and the new Riparian Plaza by Harry Seidler and Associates add further quality to the architectural environment of the precinct which now stretches beyond the old Customs House." In 2007, approval was given for the construction of a new high-rise office tower at 111 Eagle Street, designed in 2009 for GPT by Cox Rayner. The development involved the removal of part of the south plaza building, containing retail on the ground floor and an opening to Friday's. A 255-square-metre (2,740 sq ft) section of the Friday's deck, 584 square metres (6,290 sq ft) of the retail court and 19 car spaces were demolished in 2008 for the 111 Eagle Street tower. Friday's retained about 1,400 square metres (15,000 sq ft) of floor area. The Eagle Street tower known as "One One One Eagle Street" opened in 2012, receiving national commendations for Commercial Architecture and Sustainable Architecture from the AIA in 2013. Changes have been made to Riverside Centre to adapt to changing business needs. Such changes have generally been sympathetic to the original design and of a high quality, frequently undertaken with the assistance of Harry Seidler and Associates. Fit-outs in the office tower and plaza buildings have regularly changed to suit new tenants, including remodelling of the ASX floors and the installation of river-facing windows in the formerly windowless lower levels. Michael's restaurant remained in the north-east plaza for 21 years. Friday's remains in the south plaza,  operated by Weller Hotels and Tavern until 2018. A coffee shop was added to the foyer in 2007, while in 2008 the Calder tapestries were replaced by a Robert Owen piece, HAZE (Spectrum Shift), and Sydney Ball's October Fields in 2016 (commissioned by Harry Seidler and Associates, selected by Penelope Seidler and recommended by Greg Holman). Seidler was an admirer of Owen, and Ball's works had been used in other Seidler towers. The foyer was refurbished in 2016, including new entry doors, cafe fit-out, reception desk and new furniture and digital tenancy directory installed. The Eagle Street canopy was reglazed, with advice and guidance from Harry Seidler and Associates. The office elevators were remodelled and modernised in 2016-2018, receiving an international award in 2019. Fit-outs in the plaza eateries were also changed for new occupants in the 21st century, and the north-west plaza was converted to a tavern in 2003. In 2002, the owner of the Pig-n-Whistle tavern chain announced plans for a $3.4 - $4 million fit-out in the north-west plaza building, including the addition of an external covered area, a downstairs keg room and storage area. The signage and fencing for the tavern fit-out became the subject of a copyright ( moral rights ) case. The case was settled out of court. Riverfront restaurants, fronting the boardwalk, were opened in 2008 in the space set aside for the riverfront road (The Groove Train in the north-east plaza and Jellyfish in the south plaza). New glass awnings were installed on the plaza buildings in 2006, and a second storey was added to the north-east plaza in 2008, both designed by Harry Seidler and Associates' Greg Holman. The plaza was relandscaped in 2016, receiving an award from the Australia Institute of Landscape Architects Queensland for its "respectful" but not "subservient" response to the "iconic building" in 2018. The ferry terminal fabric was replaced in 2003, though original fabric was left in the waiting area, including a granite seat and sign, and remains in use in 2023. The marina was reduced at the same time and removed in 2017. 2011 floods at the Riverside Centre The complex was evacuated during the January 2011 floods . The carpark remained closed for a month, and the two boardwalk restaurants were refitted. The boardwalk restaurants were again inundated in the February 2022 flood and refitted. On 28 July 2023, the place's owner received development approval for the partial demolition of two levels of existing basement car park and full demolition of the existing low-scale buildings located at the northern end of the site to facilitate the reconfiguration of the basement car parking areas and additional bicycle parking and servicing areas and the construction of a 26-storey office building with retail uses provided at the lower levels. Description Riverside Centre (completed 1986) is an office tower complex located at the north-eastern edge of Brisbane central business district (CBD). It includes an office tower, public plaza, plaza buildings, and a section of a riverside promenade known as the Riverwalk. The 1.35ha site fronts Eagle Street to its north-west and the Brisbane River to its south-east, and its other (north-east and south-west) sides are bounded by high-rise commercial and mixed-use buildings. Standing within Brisbane's Golden Triangle precinct, the complex employs cohesive Modernist design principles and makes a notable contribution to the cityscape. The complex is laid out with the 40-storey office tower standing centrally on the site's western (Eagle Street) edge, with a low-rise, mixed-use plaza building (fronting the Brisbane River to the south of the office tower) and a public plaza that steps down towards the river. The office tower's triangular form maximises views out to the river. The Riverwalk runs along the length of the site's river edge and extends over the water. Under the pFlaza are two levels of underground car parking and service areas. Riverside Centre contributes to the vista of the Brisbane CBD skyline from the Brisbane River (Town Reach), Kangaroo Point and the Story Bridge. Its riverfront siting, distinctive forms and surrounding open and low-rise plaza setting accentuate the place within this view. Office tower View of Brisbane River from a corner "sky terrace" on the top floor, 2023 The office tower's triangular plan form with rounded corners is orientated so that one side of the building faces Eagle Street to the north-west, and two sides face north-east and south-east to largely unobscured views up and down the Brisbane River. The 40-storey concrete structure has two basement levels and a tall foyer occupying the entire ground floor at the plaza level. The office tower's exterior is a grid of grey granite stone cladding and large banks of fixed windows shielded on the north-east and north-west sides by external metal sunshades. The grid is interrupted by "sky terraces" (recessed open-air balconies) at various locations on the river-fronting (south and north-east) elevations of the building, accessed via some offices. The building has a flat roof , with the top storey externally expressed by having fewer windows and housing the largest "sky terrace", expanding along the eastern corner. The office tower exterior has a strong, clear form and a graphic aesthetic quality depicting Modernist principles. The base of the building (formed by the foyer level and two mezzanine levels above (known as levels 5 and 6; former Brisbane Stock Exchange) has a solid and heavy exterior appearance. Clad with polished granite stone, this solid form melds at the ground level into two massive hyperboloid columns at either end of the Eagle Street elevation. These columns frame the building's entrance, which is further emphasised by an undulating, metal-framed glass canopy. The base's other sides have regularly-spaced columns, between which are enclosures of tall frameless glass. The exterior of the building is highly intact, with minor changes including: windows cut into the eastern corner of levels 5 and 6, the removal of the original main entrance doors and replacement in the same location to a larger design, and the removal and replacement of secondary access doors. Tenancy branding, including at the top of the building and at the front entrance, are regularly updated. The building's main entrance is from the plaza from Eagle Street, with secondary entrances from the plaza on the other sides. The foyer is approximately 15m in height and wraps around the central, triangular, structural service core. Its off-form concrete ceiling features a pattern of exposed radiating and concentric-curved rib beams. The glass foyer walls undulate inwards at the eastern end of the building to accommodate and overlook an exterior water feature in the plaza. The foyer ceiling lowers on the north-east and south sides of the building, under the former Brisbane Stock Exchange. Between these levels, a cantilevered concrete stair with travertine stone-lined balustrades overlooks the foyer below. The former Brisbane Stock Exchange has been converted to open-plan office tenancies and the originally open mezzanines at the north-west end have been enclosed with glass. Above the base of the building, repeated concrete floor plates feature open-plan office spaces, supported on a central, triangular, structural service core, with concrete columns at the building's outer edges. The structural service core contains services such as banks of lifts, fire stairs , services ducts and toilets. The lift heights are staggered, culminating at low, mid and high levels with crossover lift lobbies. Plant rooms are on levels 16, 17, 40 and the rooftop, containing modern equipment. To each level, the central structural service core is surrounded by an approximately 12.5m wide ring of open-plan office space, unimpeded by columns. Tenancy fit-outs (such as partitions, floor surfaces, lighting , furniture, fixtures and fittings) are non-structural and were designed to be changed by respective tenants. No substantial original interior fit-outs to these levels survive. Some alterations to the floor plates have been made to connect and disconnect multi-floor tenancies via stairs, voids and enclosures. Panoramic views up and down the river are available from all levels of the triangular office tower as a result of its form, the surrounding open space plaza, and the lowset nature of the plaza buildings. Plaza Plaza with walkway canopy looking toward Eagle Street, 2023 The plaza surrounding the office tower provides a pedestrian thoroughfare from Eagle Street at the west end of the site, stepping down to the Riverwalk and Brisbane River at the east. The plaza is an open, largely uncovered space, providing for a public thoroughfare across the site, and for access into the office tower and three plaza buildings. The open space of the plaza allows for views of the office tower from the ground plane, and for the office tower to access light and air. While new landscaping has been added, some original plants and planter beds have been retained and / or remain in early locations. At its east end, the plaza features a curved walkway canopy supported by round columns. A water feature extends into the east corner of the office tower, and cascades down to a pond at the Riverwalk level, following the steps of the adjacent curved stairs and stair / ramp (referred to as a stramp). It has a row of fountains in the upper pond (adjacent to the office tower) and is crossed by the plaza flooring at this level (the crossing has been widened). Views of the river, framed by a raised curvilinear beam, become apparent at this side of the plaza. South plaza building The low-rise south plaza building stands within the plaza at the south-east end of the site. It features curved wall forms and a flat roof. Views of the river are obtained from its balconies / terraces and large window openings The three storey building features a food court on the central/ground floor (aligned with and accessed via the upper plaza level), and a restaurant / bar on the first floor. Its length has been reduced, with the western portion of the building removed to accommodate 111 Eagle Street ( c. 2007 -09). An external north-eastern stair and an internal north-western stair provide access between the ground and first floors. Each level features unroofed balconies / terraces and large glass openings to the east and south-east sides, overlooking the plaza, river and Story Bridge. A semi-circular plant room extends above the first floor. Large circular planter beds on the north-west side of the building have low concrete walls with polished grey granite caps. A circular floor opening with concrete walls to the upper level is vertically aligned with the ground floor planter bed, providing light and growth-space to the plants below. The lower (Riverwalk) level's former void space enclosure for a proposed river road has been opened for a restaurant fit-out. Riverwalk The Riverwalk is a mostly uncovered footpath that extends over the river along the south-east side of the site. Originally terminating at the allotment boundaries, the footpath now connects into a wider route along the river. It has a paved floor finish, and concrete bollards with large metal chains along the water's edge. Views The complex forms part of the recognisable cityscape vista of Brisbane CBD that can be viewed from the Story Bridge, Kangaroo Point and the up and down the Town Reach stretch of the Brisbane River. Heritage listing Riverside Centre was listed on the Queensland Heritage Register on 1 December 2023 having satisfied the following criteria. The place is important in demonstrating the evolution or pattern of Queensland's history. Riverside Centre (1986) is important in demonstrating the evolution of the built environment of the central business district (CBD) of Queensland's capital, Brisbane, in the late 20th century. Created as development company Lend Lease's principal commercial development project for Australia in the 1980s, and designed by renowned architect Harry Seidler AC OBE (1923-2006) of Harry Seidler and Associates, the multi-award winning, nationally recognised Riverside Centre is an exceptional example of a high-quality office tower development undertaken during that period in Queensland. Built at the peak of a boom in office tower construction in Brisbane; designed by one of Australia's most renowned architects; and incorporating an office tower integrated with a generous, publicly-oriented plaza, and recreational and entertainment facilities, in a riverfront setting, Riverside Centre in its form, fabric and accomplished architectural design, is a distinctive example of a high-rise office tower development from this period in Queensland. The place is important in demonstrating the principal characteristics of a particular class of cultural places. Riverside Centre's office tower is important in demonstrating the principal characteristics of a high-rise office tower built in the late 20th century in Queensland, being an exceptional example of this class of place. This exceptionality is evident in its high-quality, awarded and architecturally recognised design by a renowned architect for one of Australia's largest development construction companies. The principal characteristics demonstrated at the place are its: prestressed concrete structure, multistorey construction (over 11 storeys) comprising repeated floor plates and a structural service core; modular exterior cladding and glazing; foyer providing centralised access; internal public spaces and surfaces finished with high quality materials, and flexible office floor plates designed to allow for individual tenancy fit-outs. While the tower's tenancy fit-outs have changed, as designed for in a commercial building of this type, the building retains a high degree of architectural integrity. Designed by renowned architect Harry Seidler AC OBE of Harry Seidler and Associates, the latter of which has remained involved with changes to the place since its completion, and as property developer Lend Lease's principal commercial development project in Australia during the 1980s, the tower's outstanding design quality has been widely recognised in Queensland and Australia through ongoing acknowledgement in publications and through accolades given by the architectural profession. The place is important because of its aesthetic significance. Riverside Centre, a highly regarded, accomplished development that exhibits cohesive Modernist design principles, is aesthetically important for its high architectural quality. The visually striking office tower's beautiful attributes are demonstrated through its well-composed symmetrical and sculptural triangular form, repetitive facade treatments of uniform dimensions, and impressive foyer incorporating modern artwork. The office tower's centrality to and cohesiveness with the remainder of the place, in particular the surrounding plaza space, is emphasised by the well detailed, high-quality materials throughout (including large expanses of glass and stone), the floor strip finishes that radiate from the office tower's foyer out through the plaza, and the open setting established by the plaza and low-rise south plaza building. The design, forms and layout of the Riverside Centre have impressive aesthetic qualities, notably through the juxtaposition between the office tower's form and the expressive curvilinear forms of the cantilevered entrance canopy, south plaza building, and landscaped plaza (including stairs, sinuous walkway canopy, water feature that provides a visual link between the office tower and river, and curvilinear beam), and through the place's strong visual and physical connection with the Brisbane River. Through the office tower's riverfront siting, distinctive form and surrounding open plaza and low-rise plaza buildings, its beautiful attributes make a notable contribution to the cityscape vista of Brisbane CBD along the Town Reach of the Brisbane River, and from Kangaroo Point and the Story Bridge ( Story Bridge ). The place is important in demonstrating a high degree of creative or technical achievement at a particular period. Riverside Centre, through its outstanding architectural excellence, is important in demonstrating a high degree of creative achievement in the late 20th century. Designed by renowned architect Harry Seidler AC OBE of Harry Seidler and Associates, the qualities of the place have been repeatedly recognised in architectural publications, critique and awards since its construction; most notably with the Royal Australian Institute of Architects (RAIA) (Qld)'s award for Best Building in 1987, the RAIA's national Sir Zelman Cowen Award for Public Architecture in 1987, the RAIA (Qld)'s Robin Dods Triennial Medal in 1989, the First Prize in the Marble Architecture Awards (Carrara, Italy) in 1989, and the Australian Institute of Architecture (AIA) Queensland Chapter's "25 Year Award for Enduring Architecture" in 2011. These awards acclaim the Riverside Centre's: outstanding architectural quality; the office tower's refined and rational design (including its form, scale, size, materials and structural system); impressive foyer with quality materials; considered responses to climate (including exterior sunshades tailored to orientation, and sky gardens); well-ordered urban design and the generous, open space of the plaza layout; and the highly-regarded physical and visual connection of the place to the Brisbane River. See also Queensland portal Josef Albers (painter and influential teacher: instructor of both Seidler and Carlberg) List of tallest buildings in Brisbane References